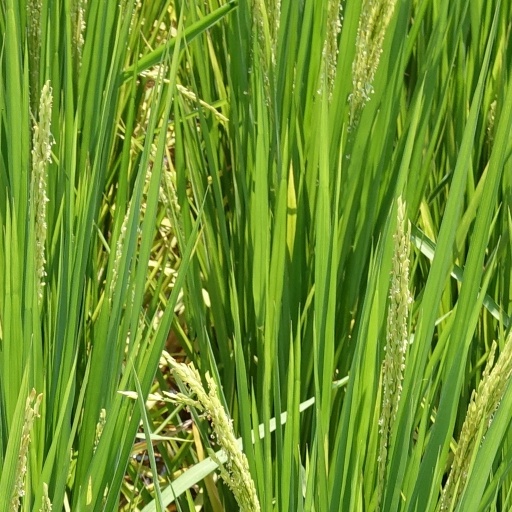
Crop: rice